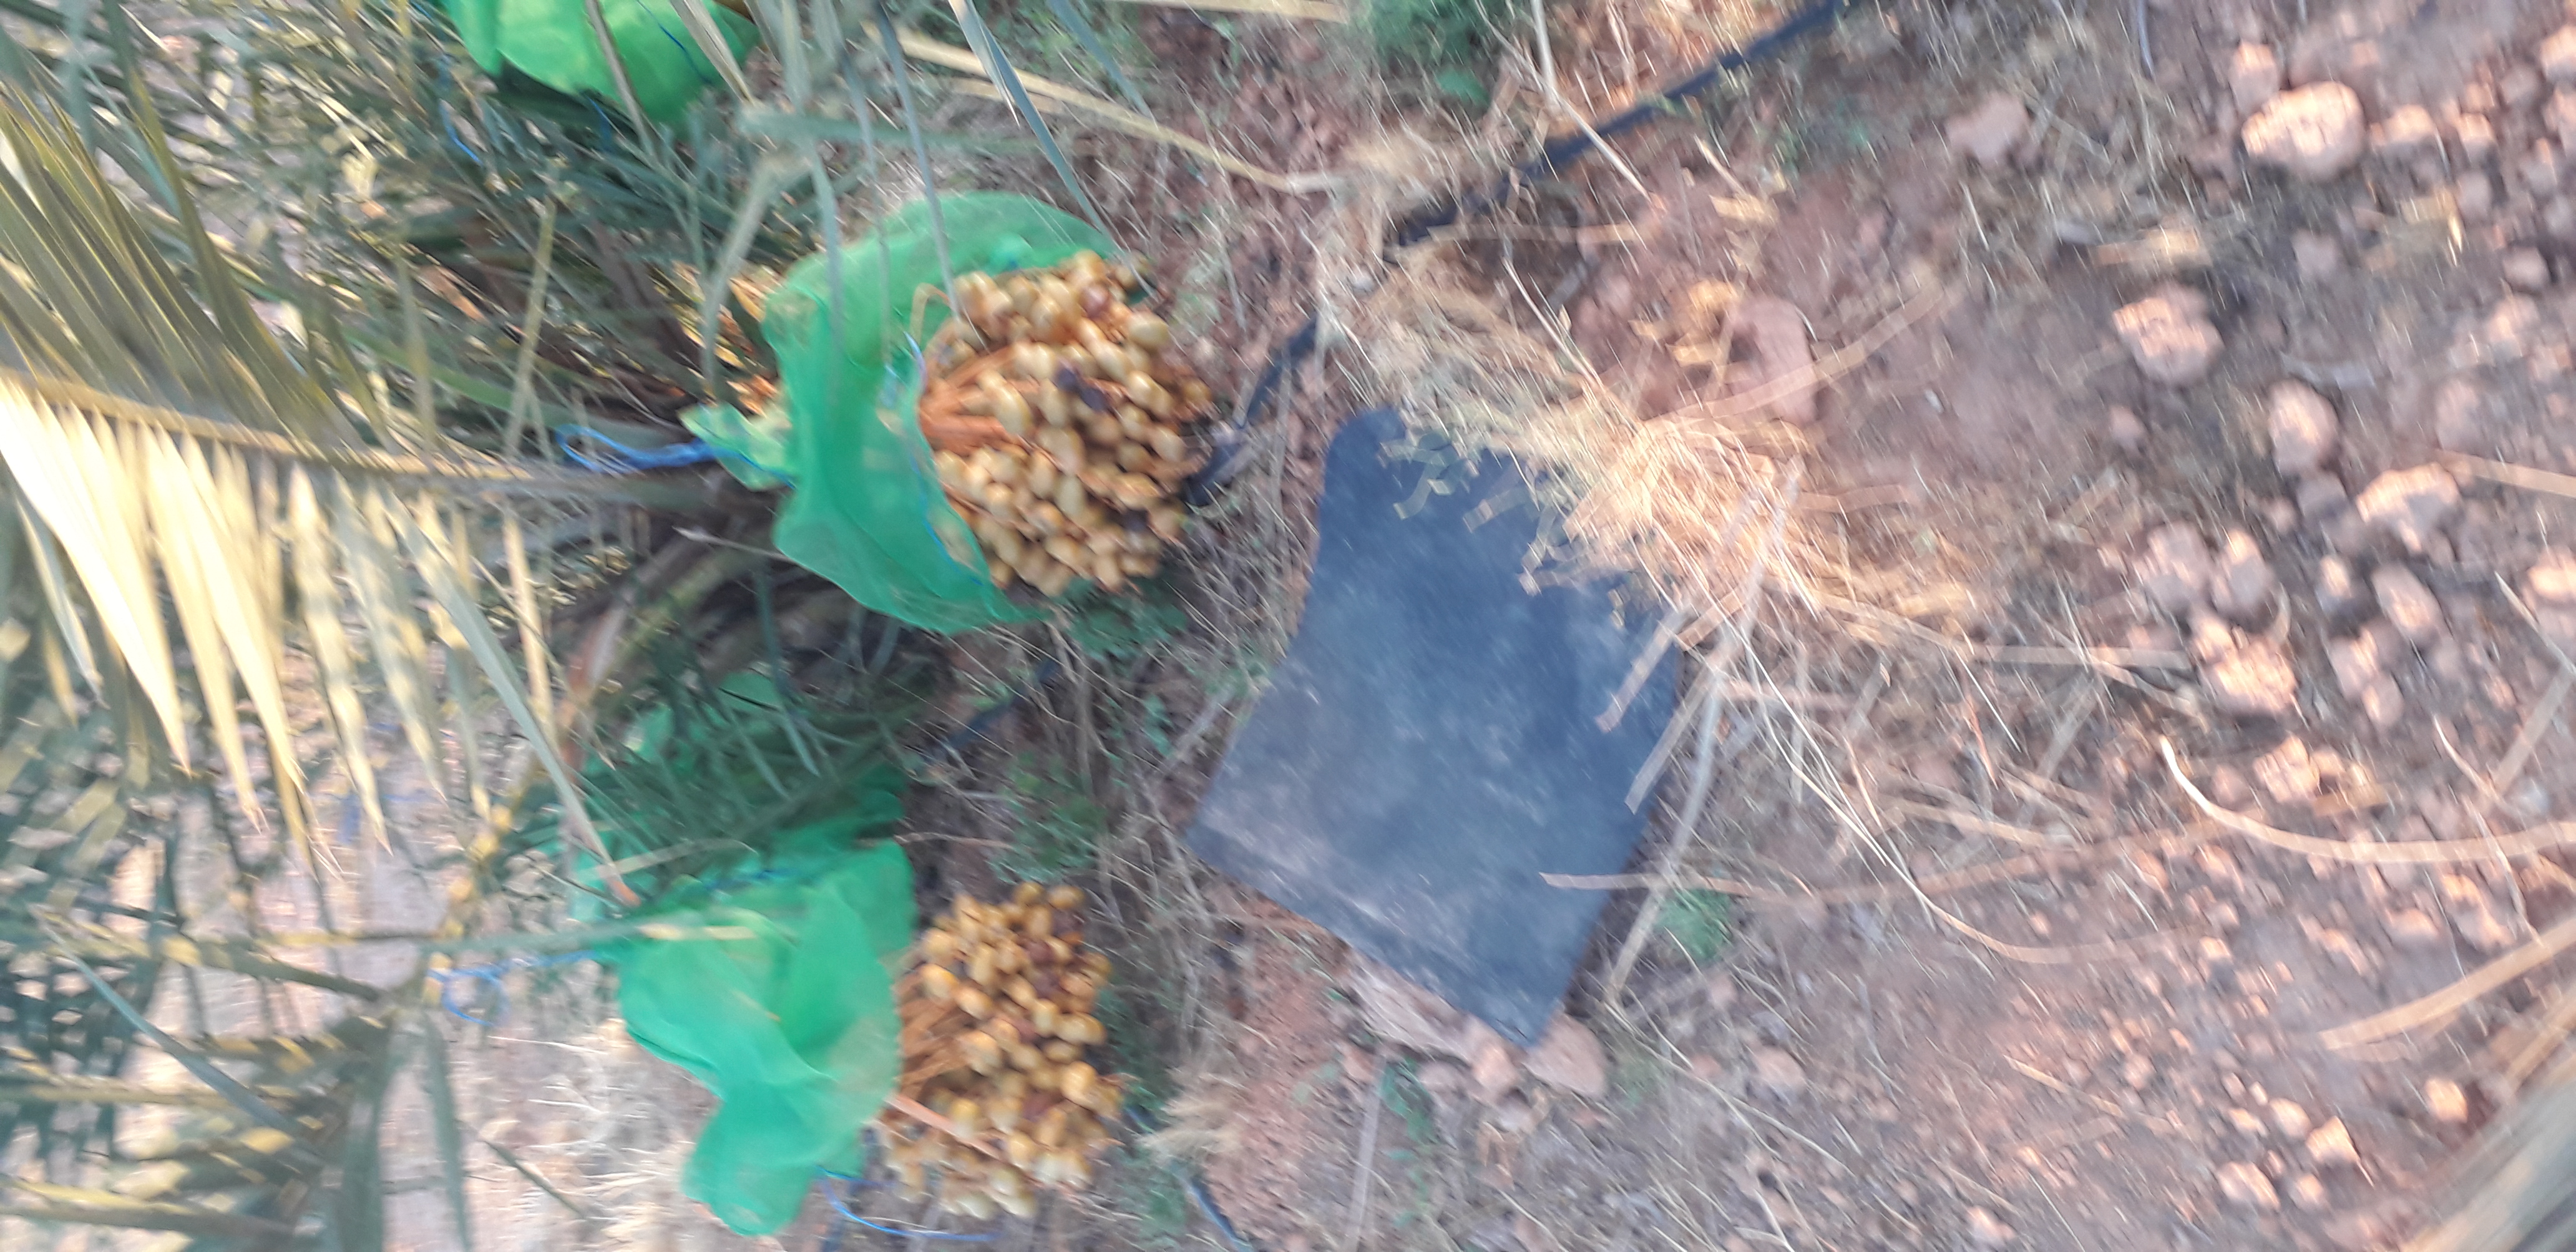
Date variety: Boufagous